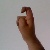
The image shows a hand gesture representing the letter 'X' in Indian Sign Language.